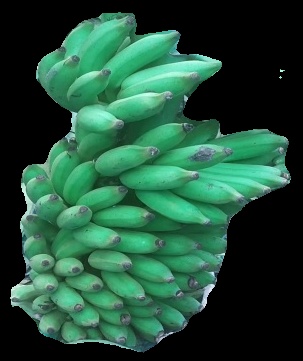
Variety: elakki-bale
Grade: grade1